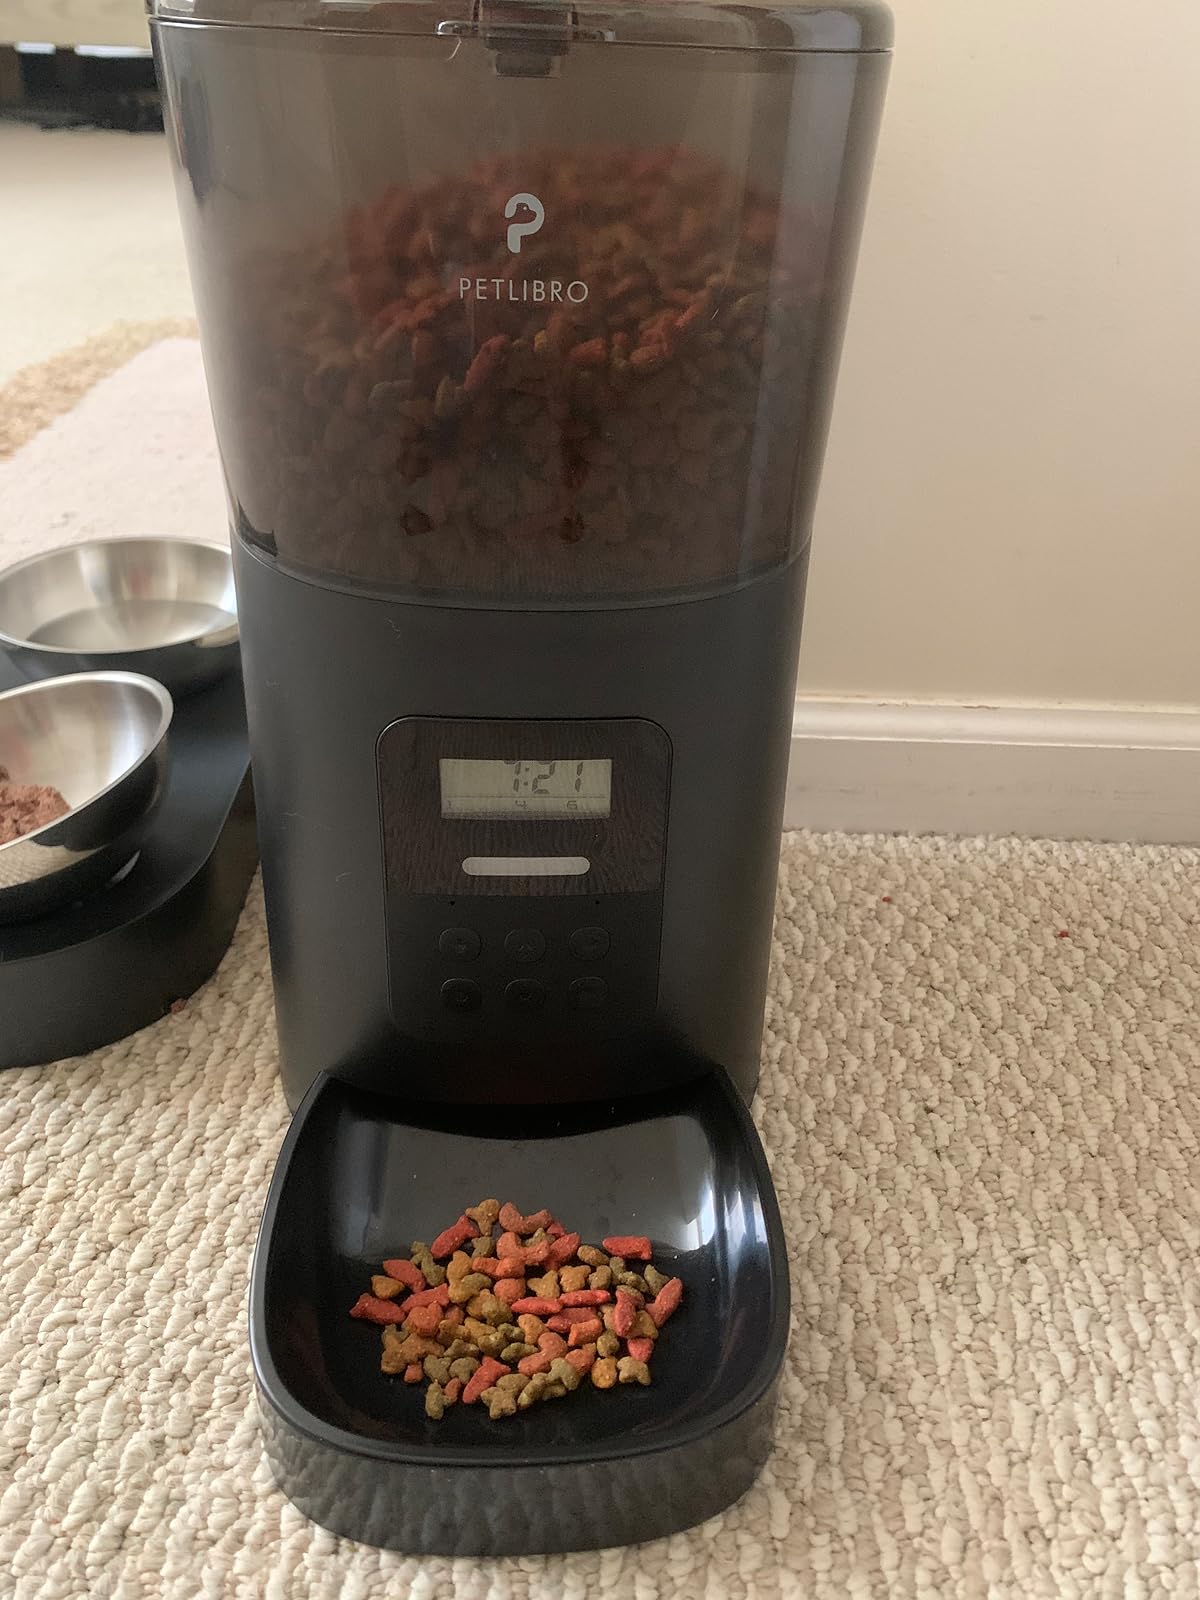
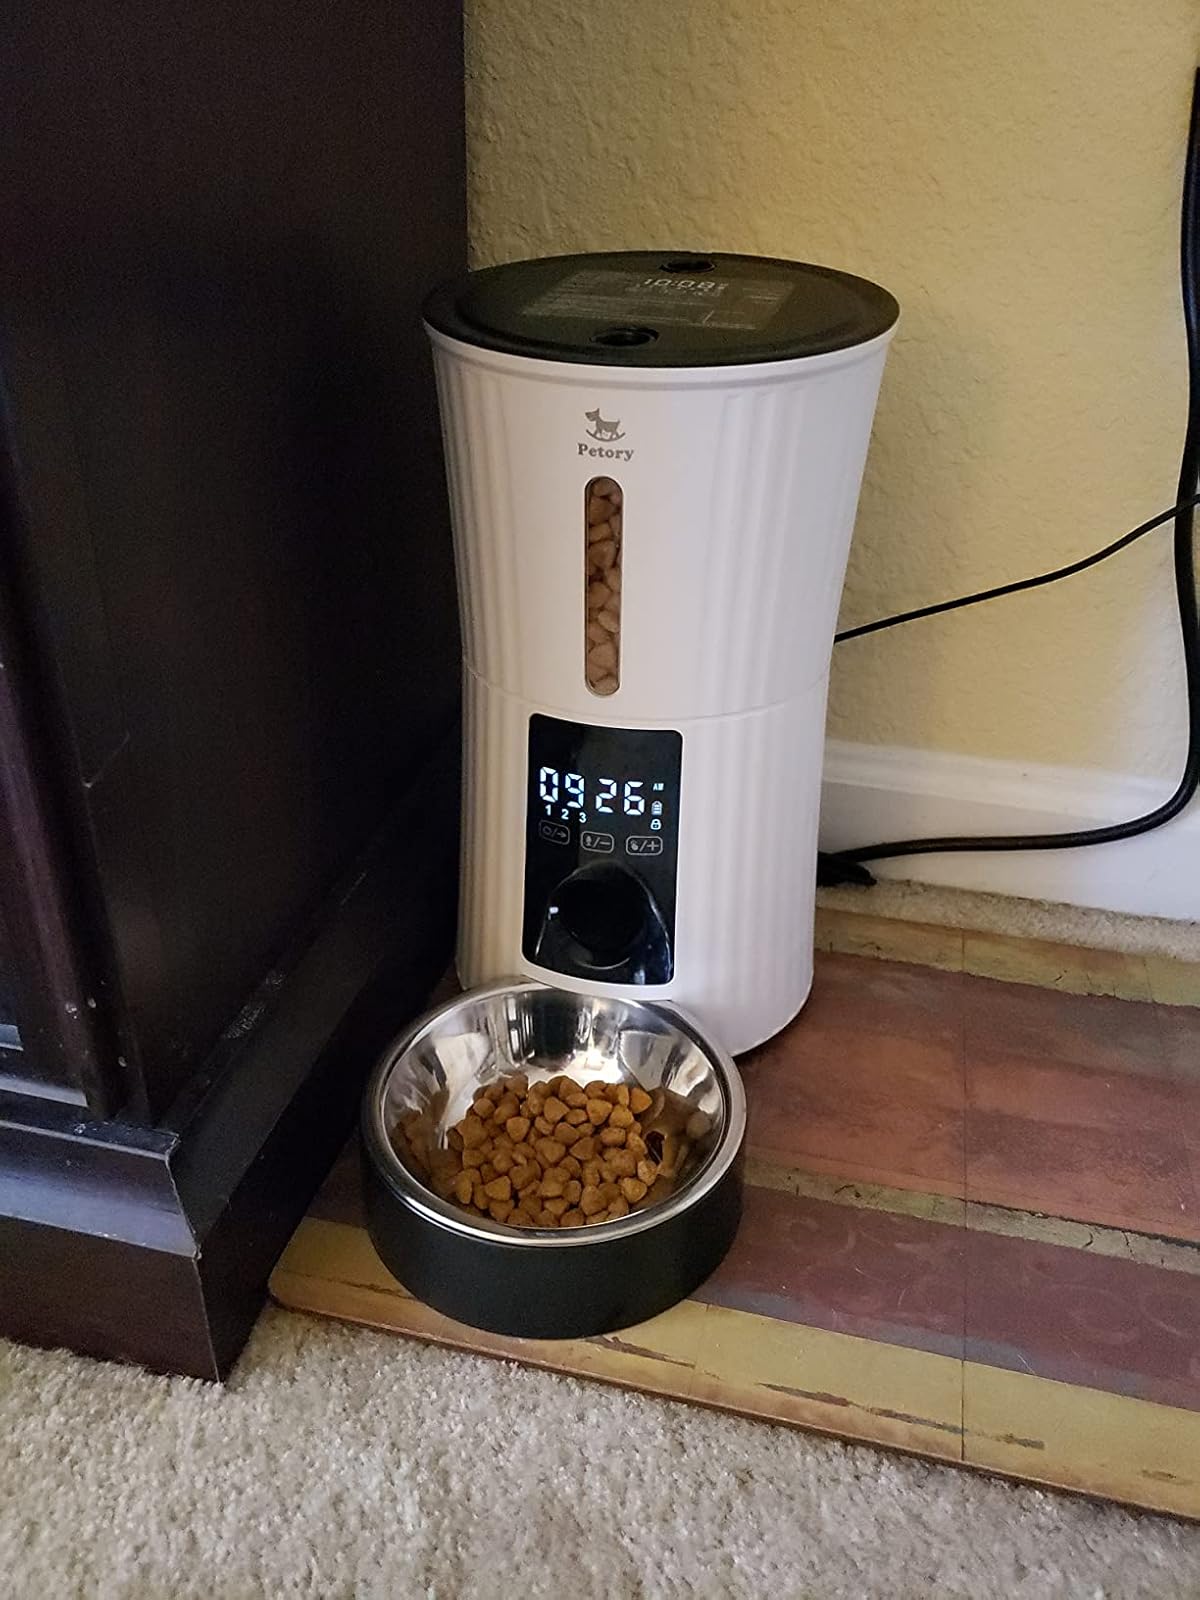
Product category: items_feeder
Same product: no